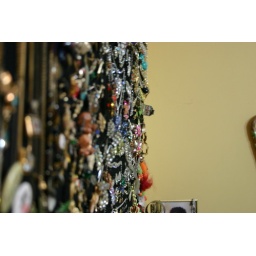
eclectic jewlery hanging on a wall in my uncle's girlfriends house in minneapolis